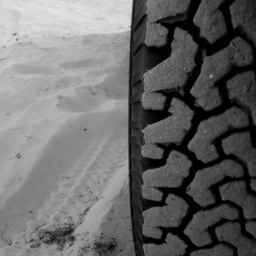
Spotted the sand clinging to the tyre at the beach near Sandy Point Victoria